Culture of Thailand

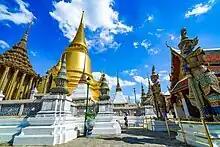
Wat Phra Kaew, an example of early Rattanakosin period architecture located in Bangkok's historic Rattanakosin Island.

In the 19th century, Thai artists under King Rama IV began experimenting with modernism and abstraction. Khrua In Khong introduced Western techniques such as linear perspective, shading, light, and shadow into traditional Thai painting for a more realistic portrayal of space, depth, volume, and form. Hem Vejakorn was another pioneering artist who explored Western techniques in his paintings. Silpa Bhirasri, an Italian-Thai sculptor who is considered the father of modern art in Thailand, founded Silpakorn University in Bangkok in 1943, which became the leading art school in the country. Fua Hariphitak, a student of Bhirasri, was an avant-garde artist who experimented with Impressionism, Post-Impressionism, and Cubism. His artwork featured thick, bold brushstrokes and vivid colors to convey the essence of different locations and moods. Sawad Tantisuk, a notable artist in the modern Thai painting movement, was recognized for his use of bold colors and geometric shapes to create abstract compositions. Chakrabhand Posayakrit is another artist of note, who fuses traditional Thai painting with modern aesthetics in his work.